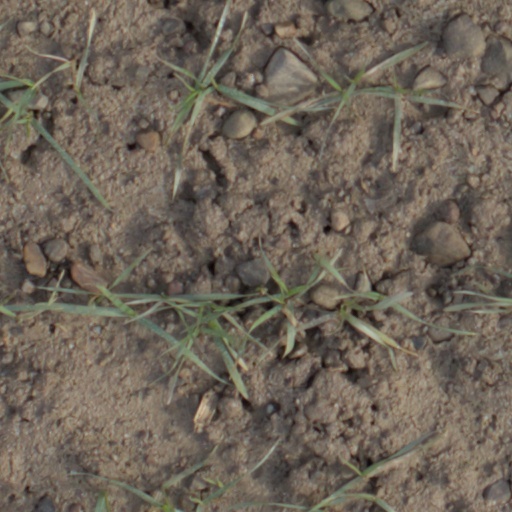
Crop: wheat